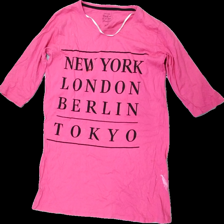
View: front
Type: Pajamas
Category: Ladies
Brand: Not in the list
Brand text on label: crossbow
Colors: Pink, Black
Material: 100% cotton
Pattern: Other
Cut: Regular
Size: S
Season: All
Stains: Major
Damage: fläckar
Damage location: top center
Damage 2: fläckar
Damage 2 location: bottom right
Damage 3 location: bottom center
Price range: <50
Recommended usage: Export
Description: rosa nattlinne med text fram, stora fläckar och sned söm
Comment: sned söm